Modern pentathlon at the 2023 European Games

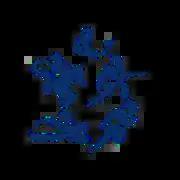

Five modern pentathlon events at the 2023 European Games were held at the Bronisław Czech Academy of Physical Education in Kraków, Poland, from 25 June to 1 July 2023. Five events were on the program under the new format of modern pentathlon.